Electric grand piano

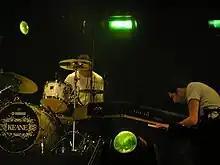
Tim Rice-Oxley of Keane playing a Yamaha CP-70 on stage

In 1939, U.S. dance band leader Shep Fields was using an RCA Storytone with his ensemble.